Royal Neighbors of America

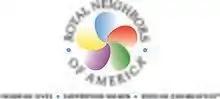
Official logo of Royal Neighbors of America

Royal Neighbors of America was a life insurance company targeted towards women.